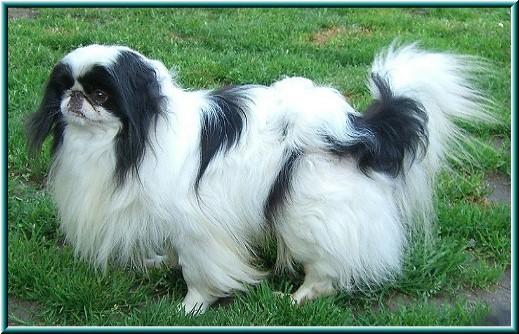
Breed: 249-n000106-Japanese_spaniel